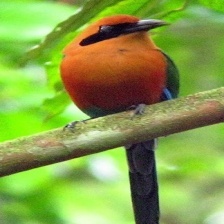
Species: RUFUOS MOTMOT
Scientific name: BARYPHTHENGUS MARTII